Nikolai Rimsky-Korsakov

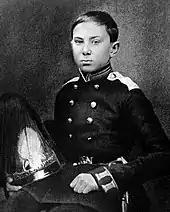
Nikolai Rimsky-Korsakov in 1856

Throughout history, members of the family served in Russian government and took various positions as governors and war generals. Ivan Rimsky-Korsakov was famously a lover of Catherine the Great. By a Tsar's decree on 15 May 1677, 18 representatives of the Korsakov family acquired the right to be called the Rimsky-Korsakov family (the Russian adjective 'Rimsky' means 'Roman') since the family "had a beginning within the Roman borders", i.e. Czech lands, which used to be a part of the Holy Roman Empire. In 1390, Wenceslaus Korsak moved to the Grand Prince Vasily I of Moscow from the Duchy of Lithuania.